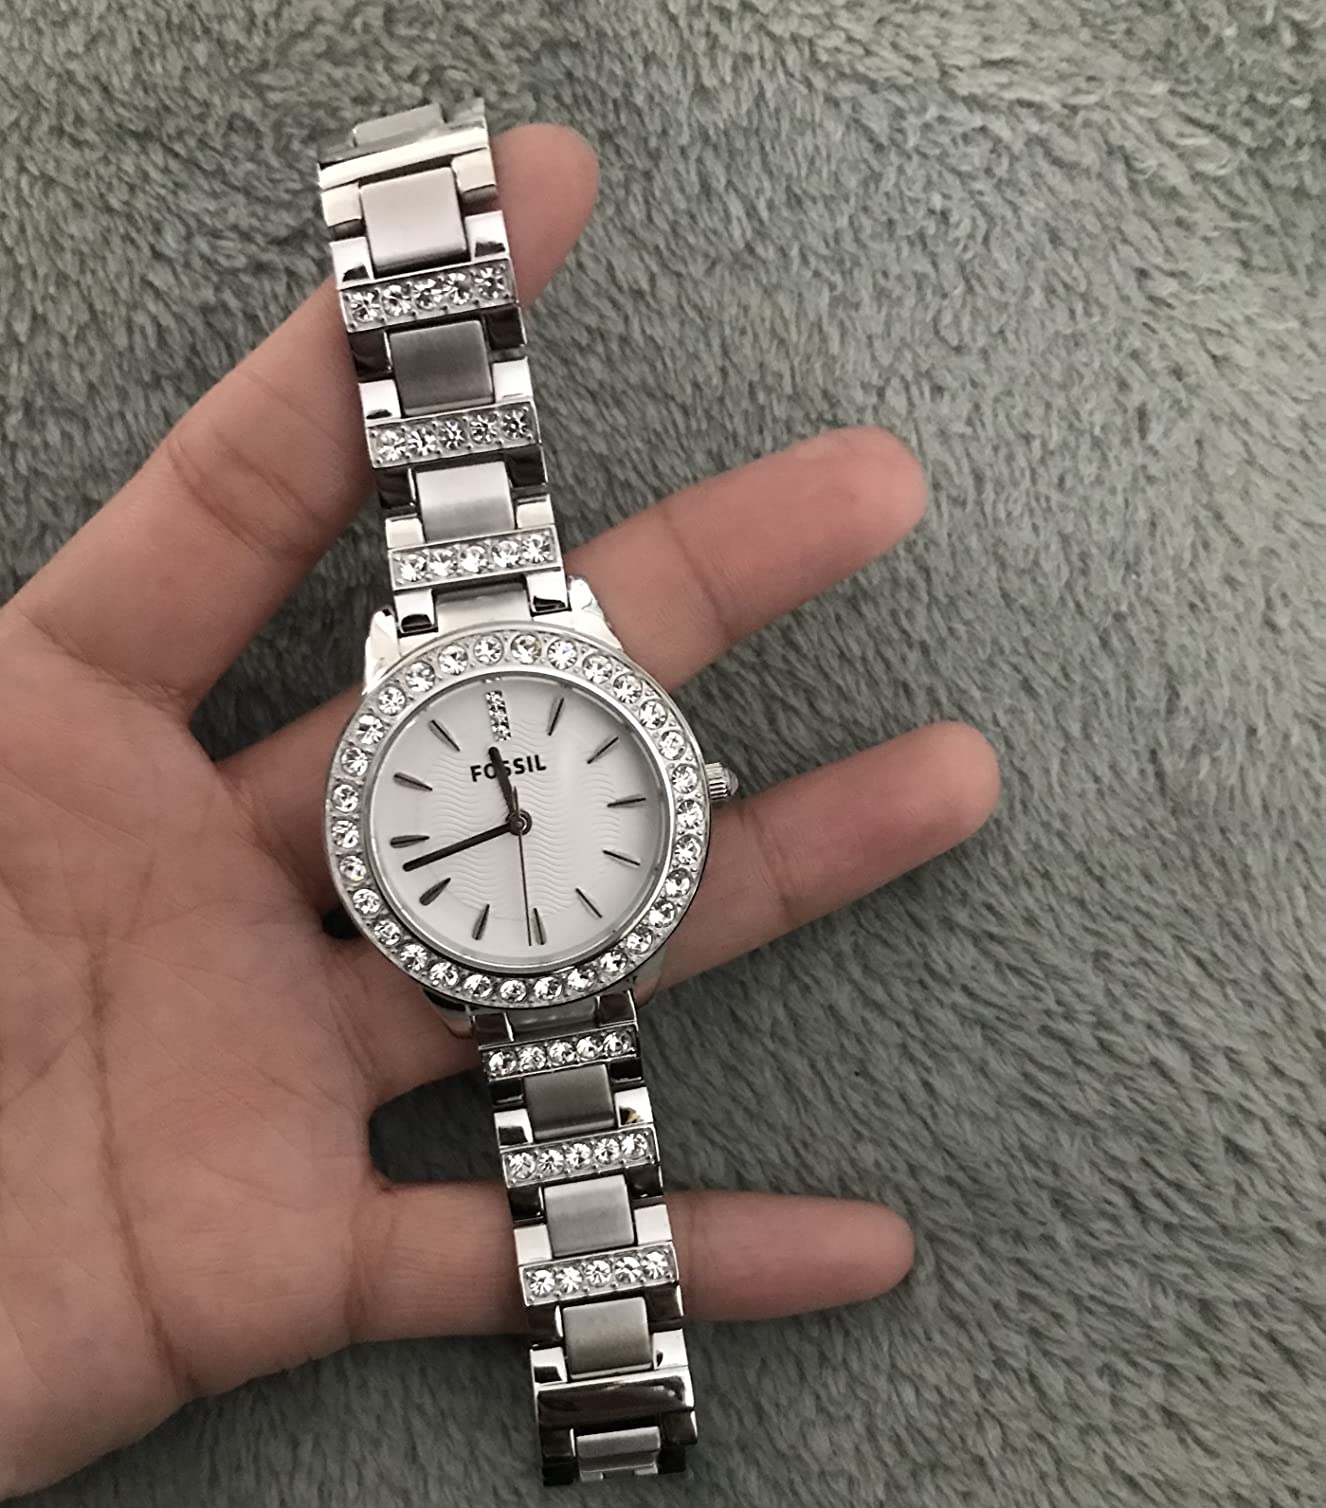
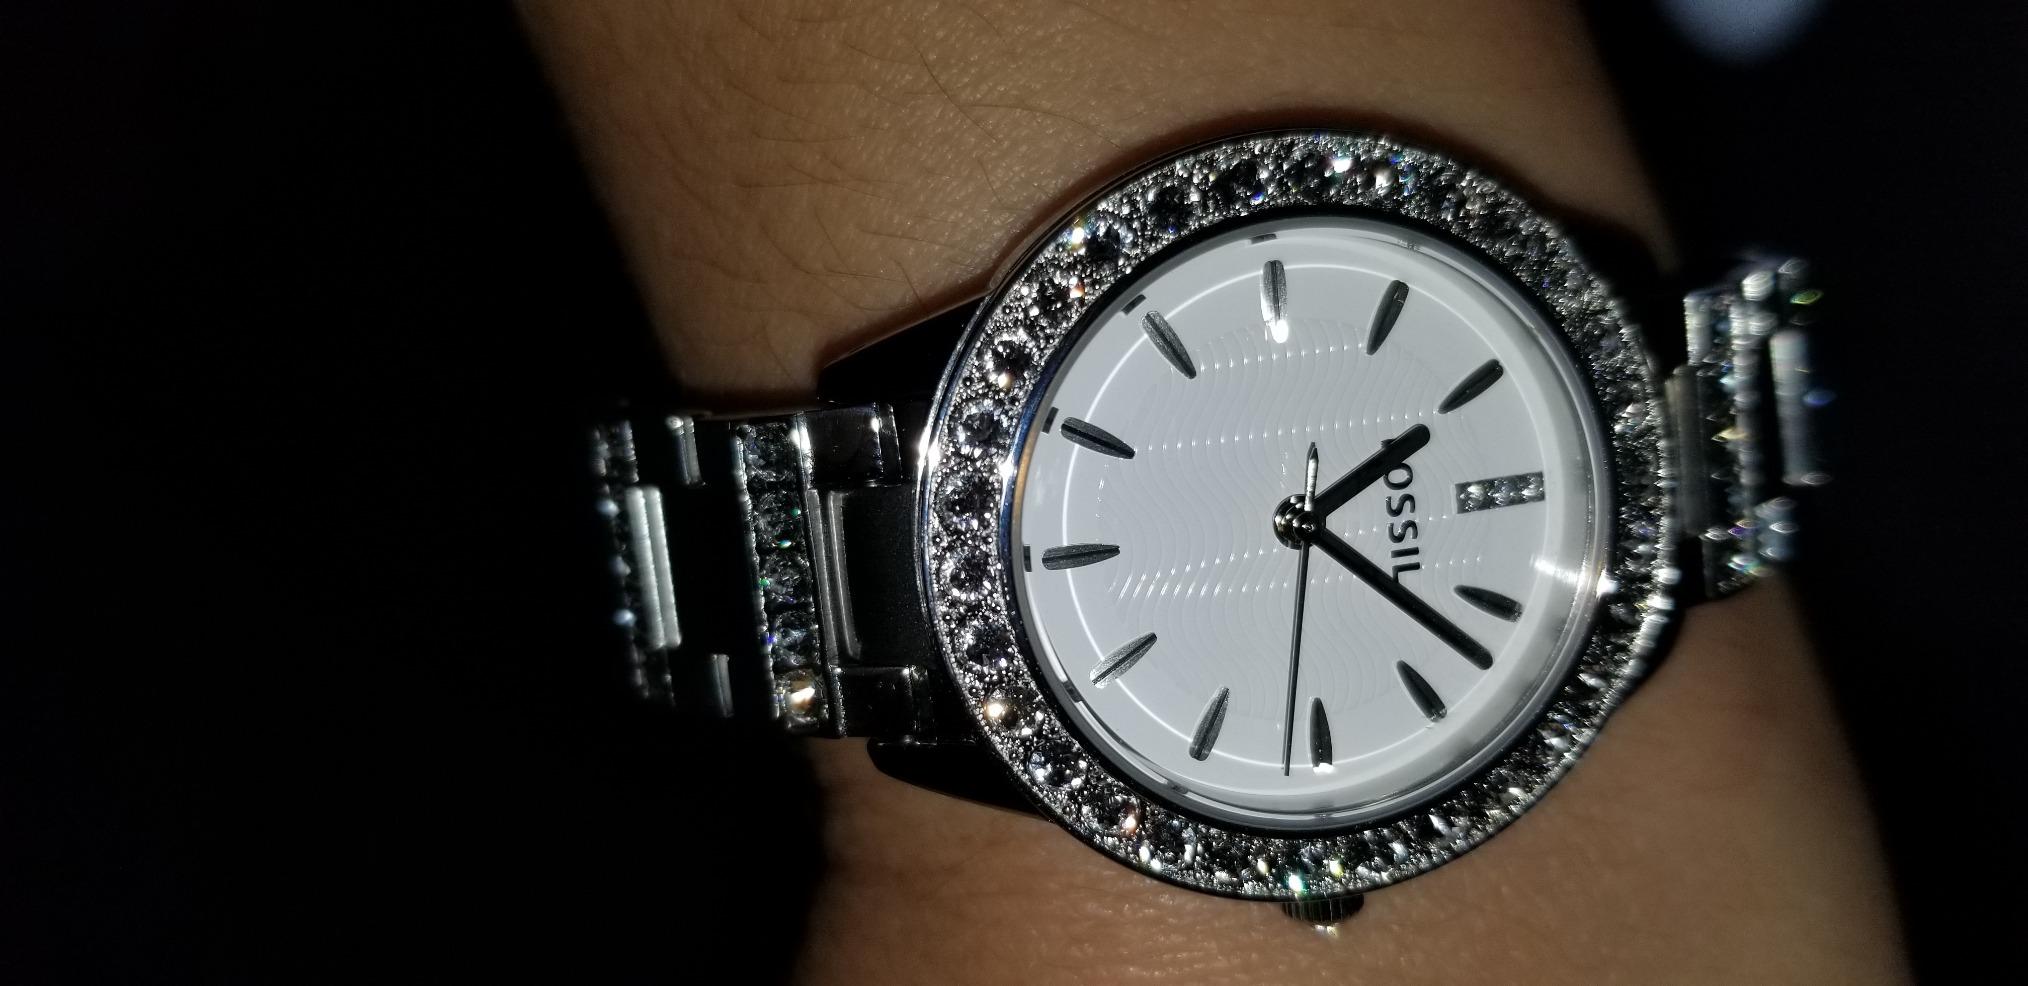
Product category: accessories_watch
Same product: yes